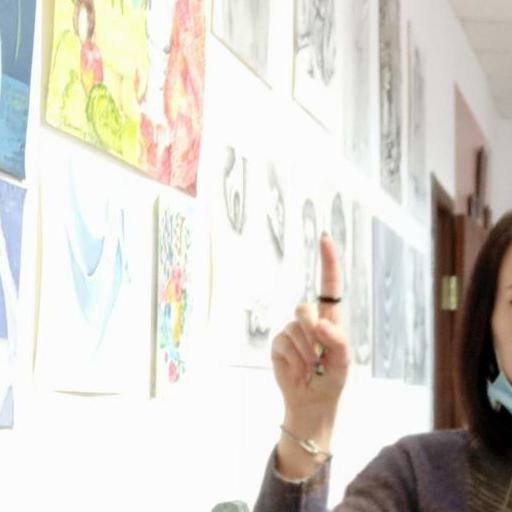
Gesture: one